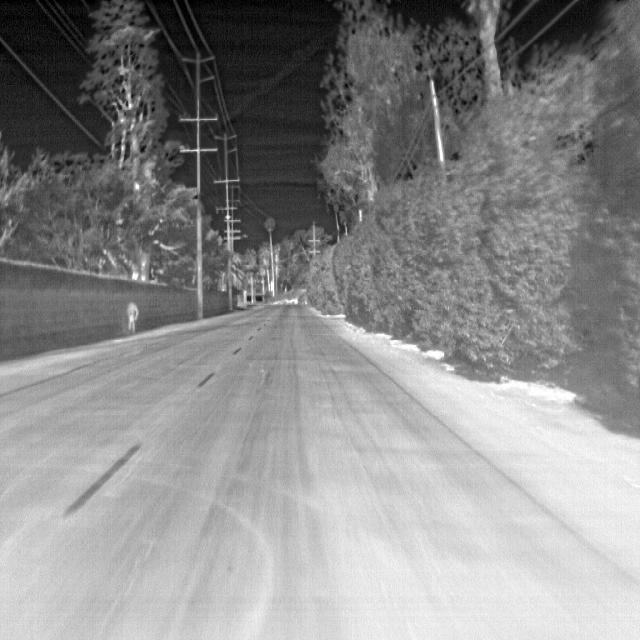
Detected objects:
label: person